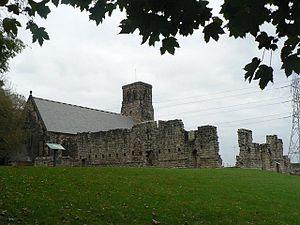
L’abbaye de Wearmouth-Jarrow, ou de Monkwearmouth-Jarrow, est une abbaye bénédictine, composée de deux monastères jumeaux, fondés en Northumbrie par Benoît Biscop, l’un en 674, l’autre en 682.